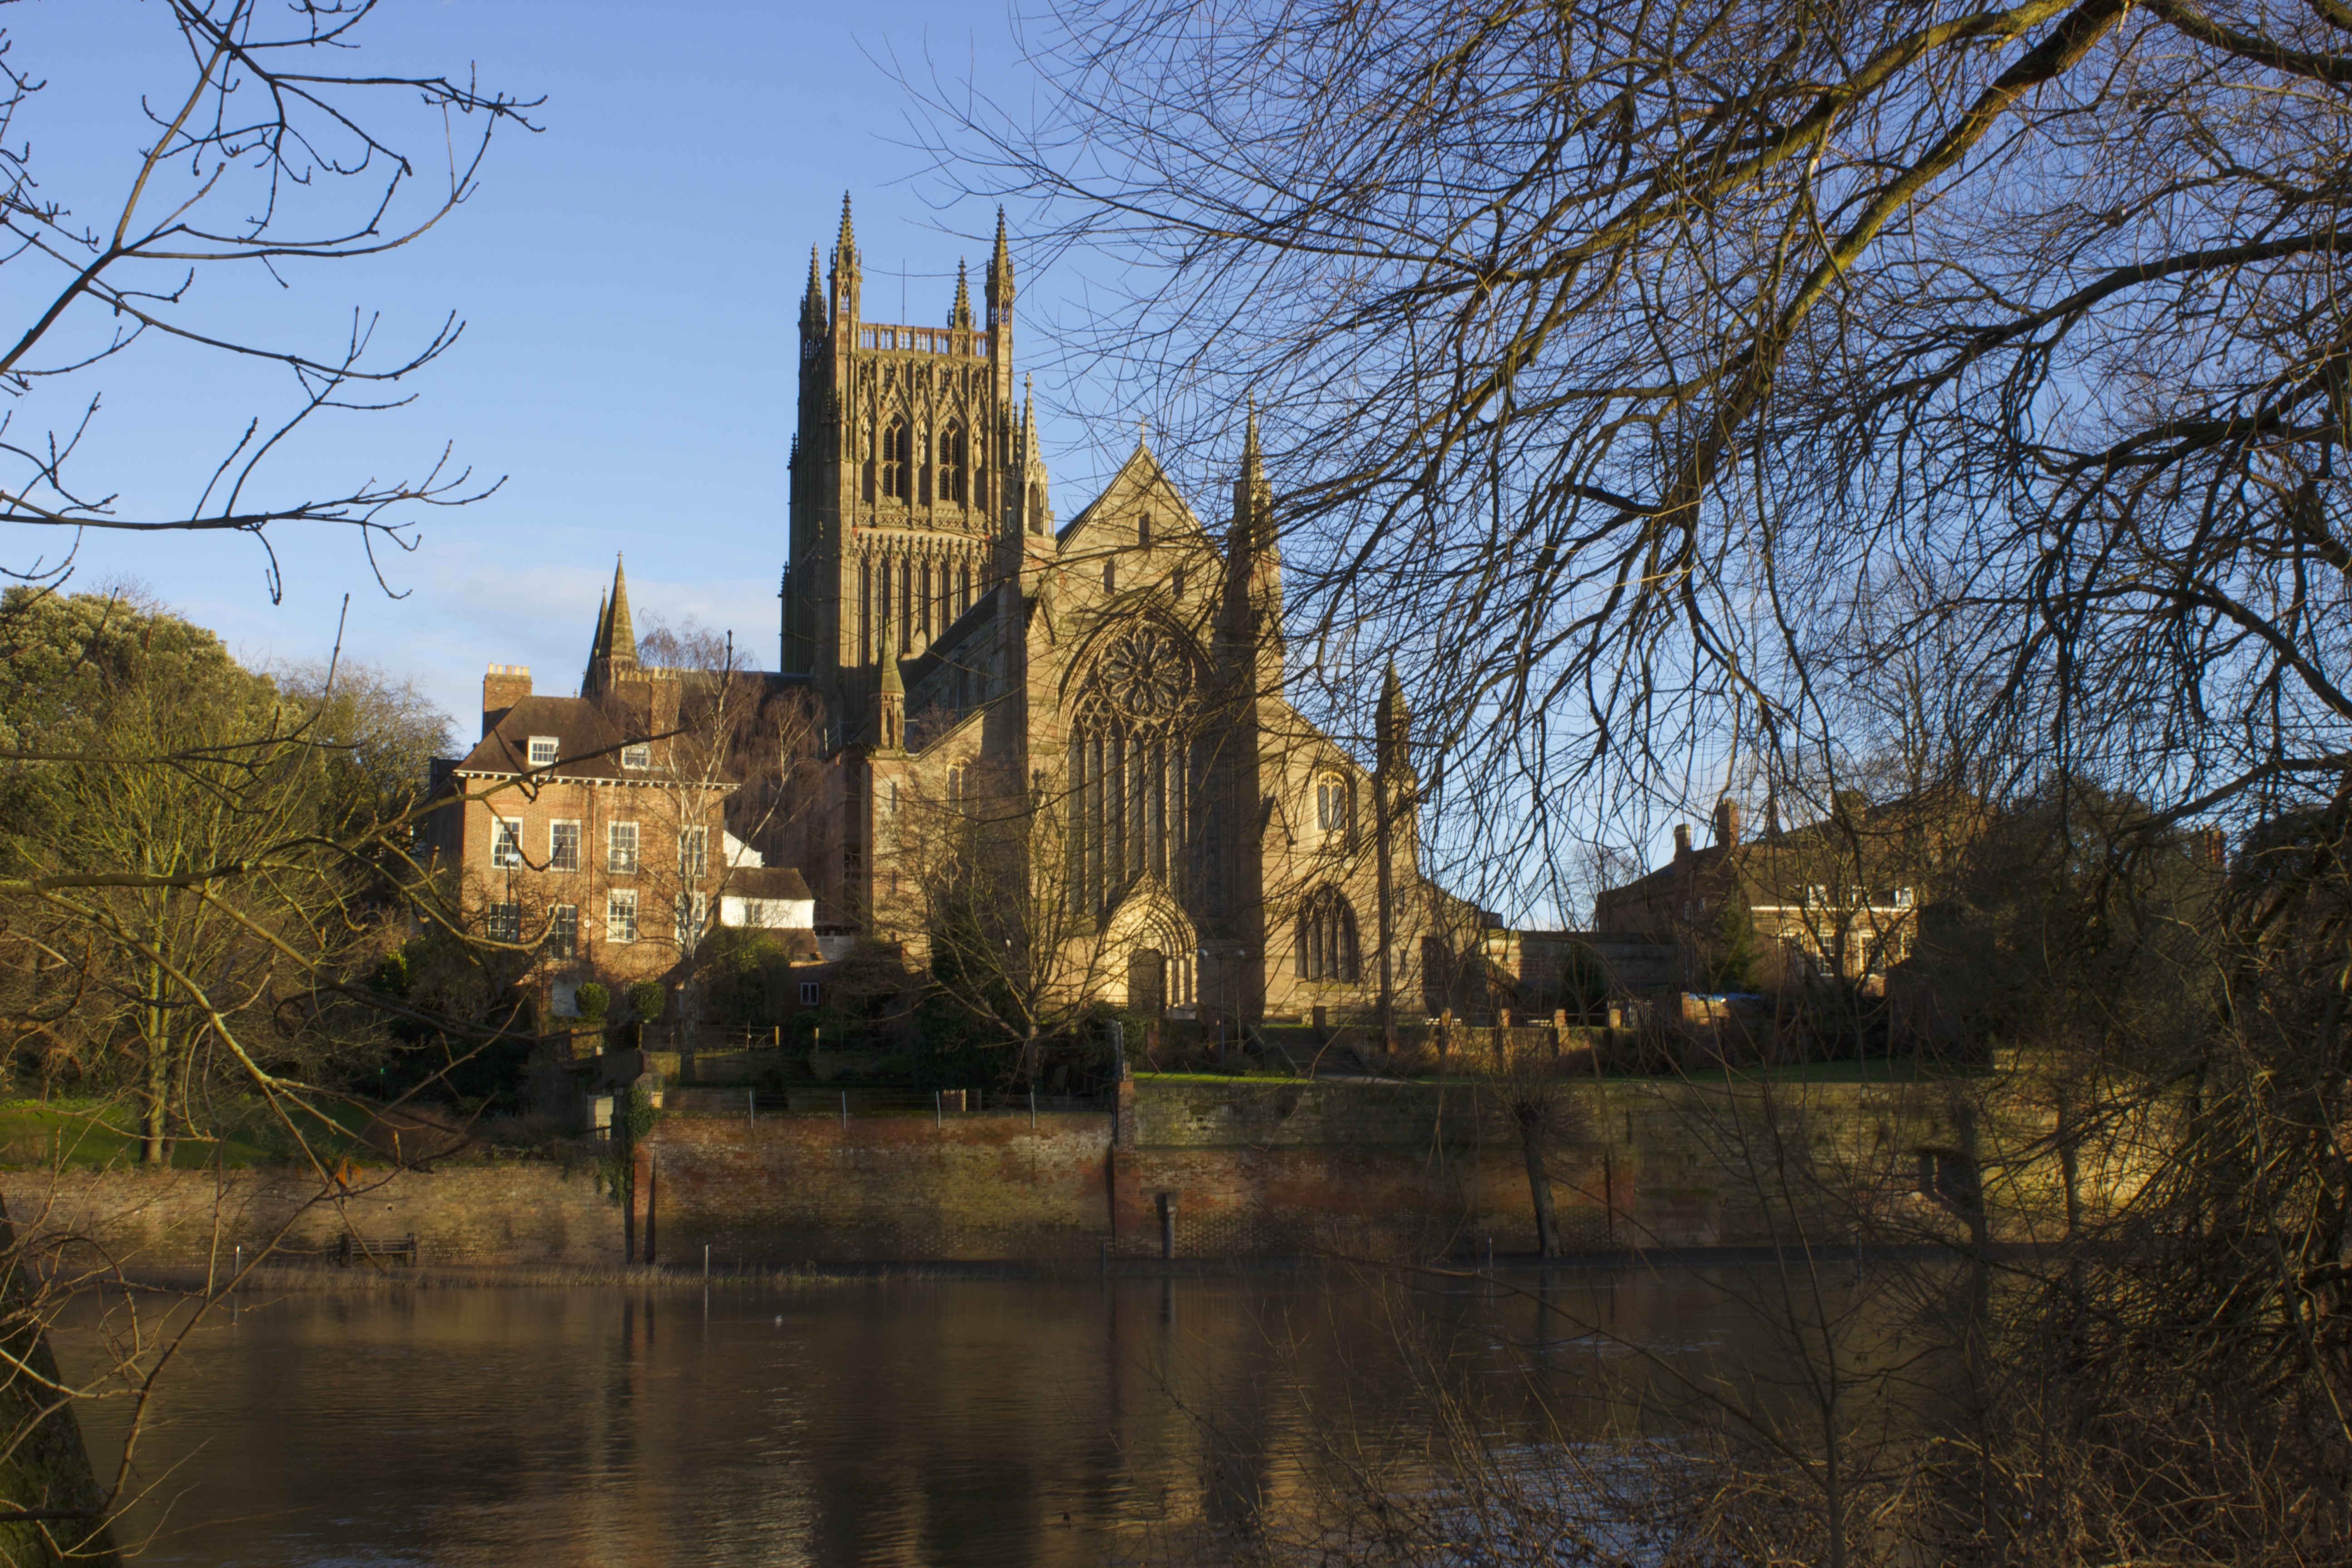
tree, water, architecture, house, building, chateau, river, reflection, autumn, church, cathedral, waterway, place of worship, england, reflections, worcester, estate, moat, rural area, water castle